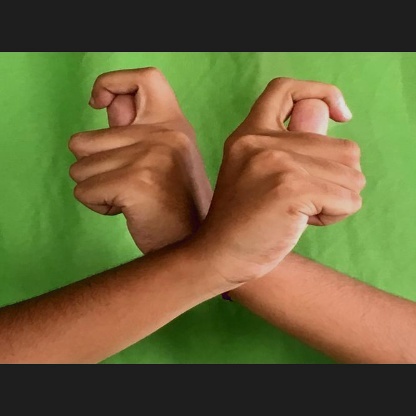
Mudra: Berunda